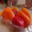
Label: sweet_pepper